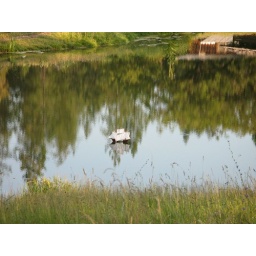
The swamp/pond in the pasture has a cute little sail boat in it.